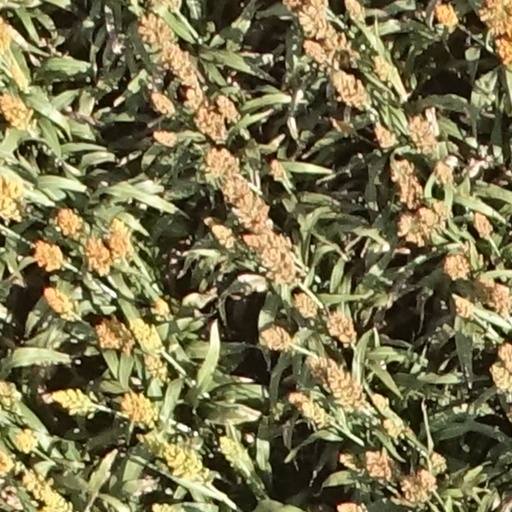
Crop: sorghum